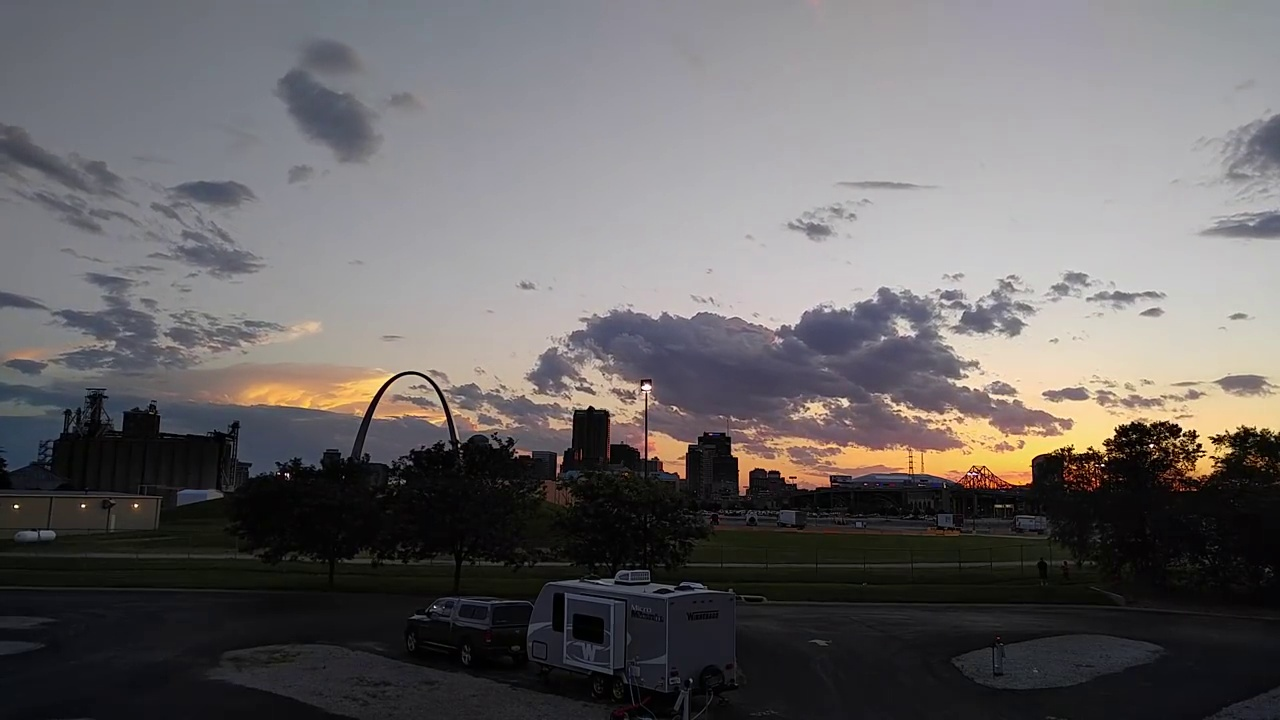
Fire: no
Smoke: no